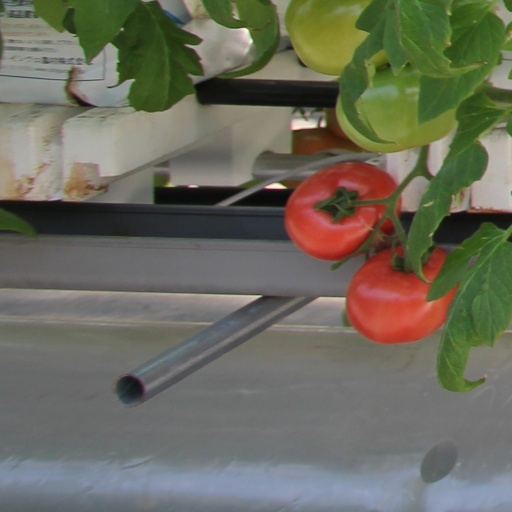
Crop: tomato